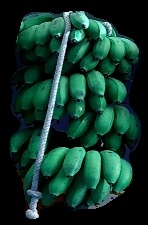
Variety: rasbale
Grade: grade2